Promise Me This

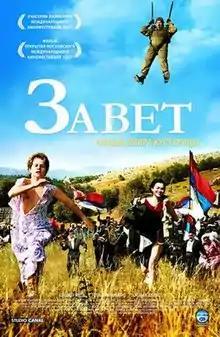

Promise Me This ( / "Zavet") is a film written and directed by the award-winning Serbian filmmaker Emir Kusturica. The film screened on May 26, 2007 at the 60th annual Cannes Film Festival. The international title of the film is "Promise Me This", but the film is known as Zavet ("the testament") in Serbian.